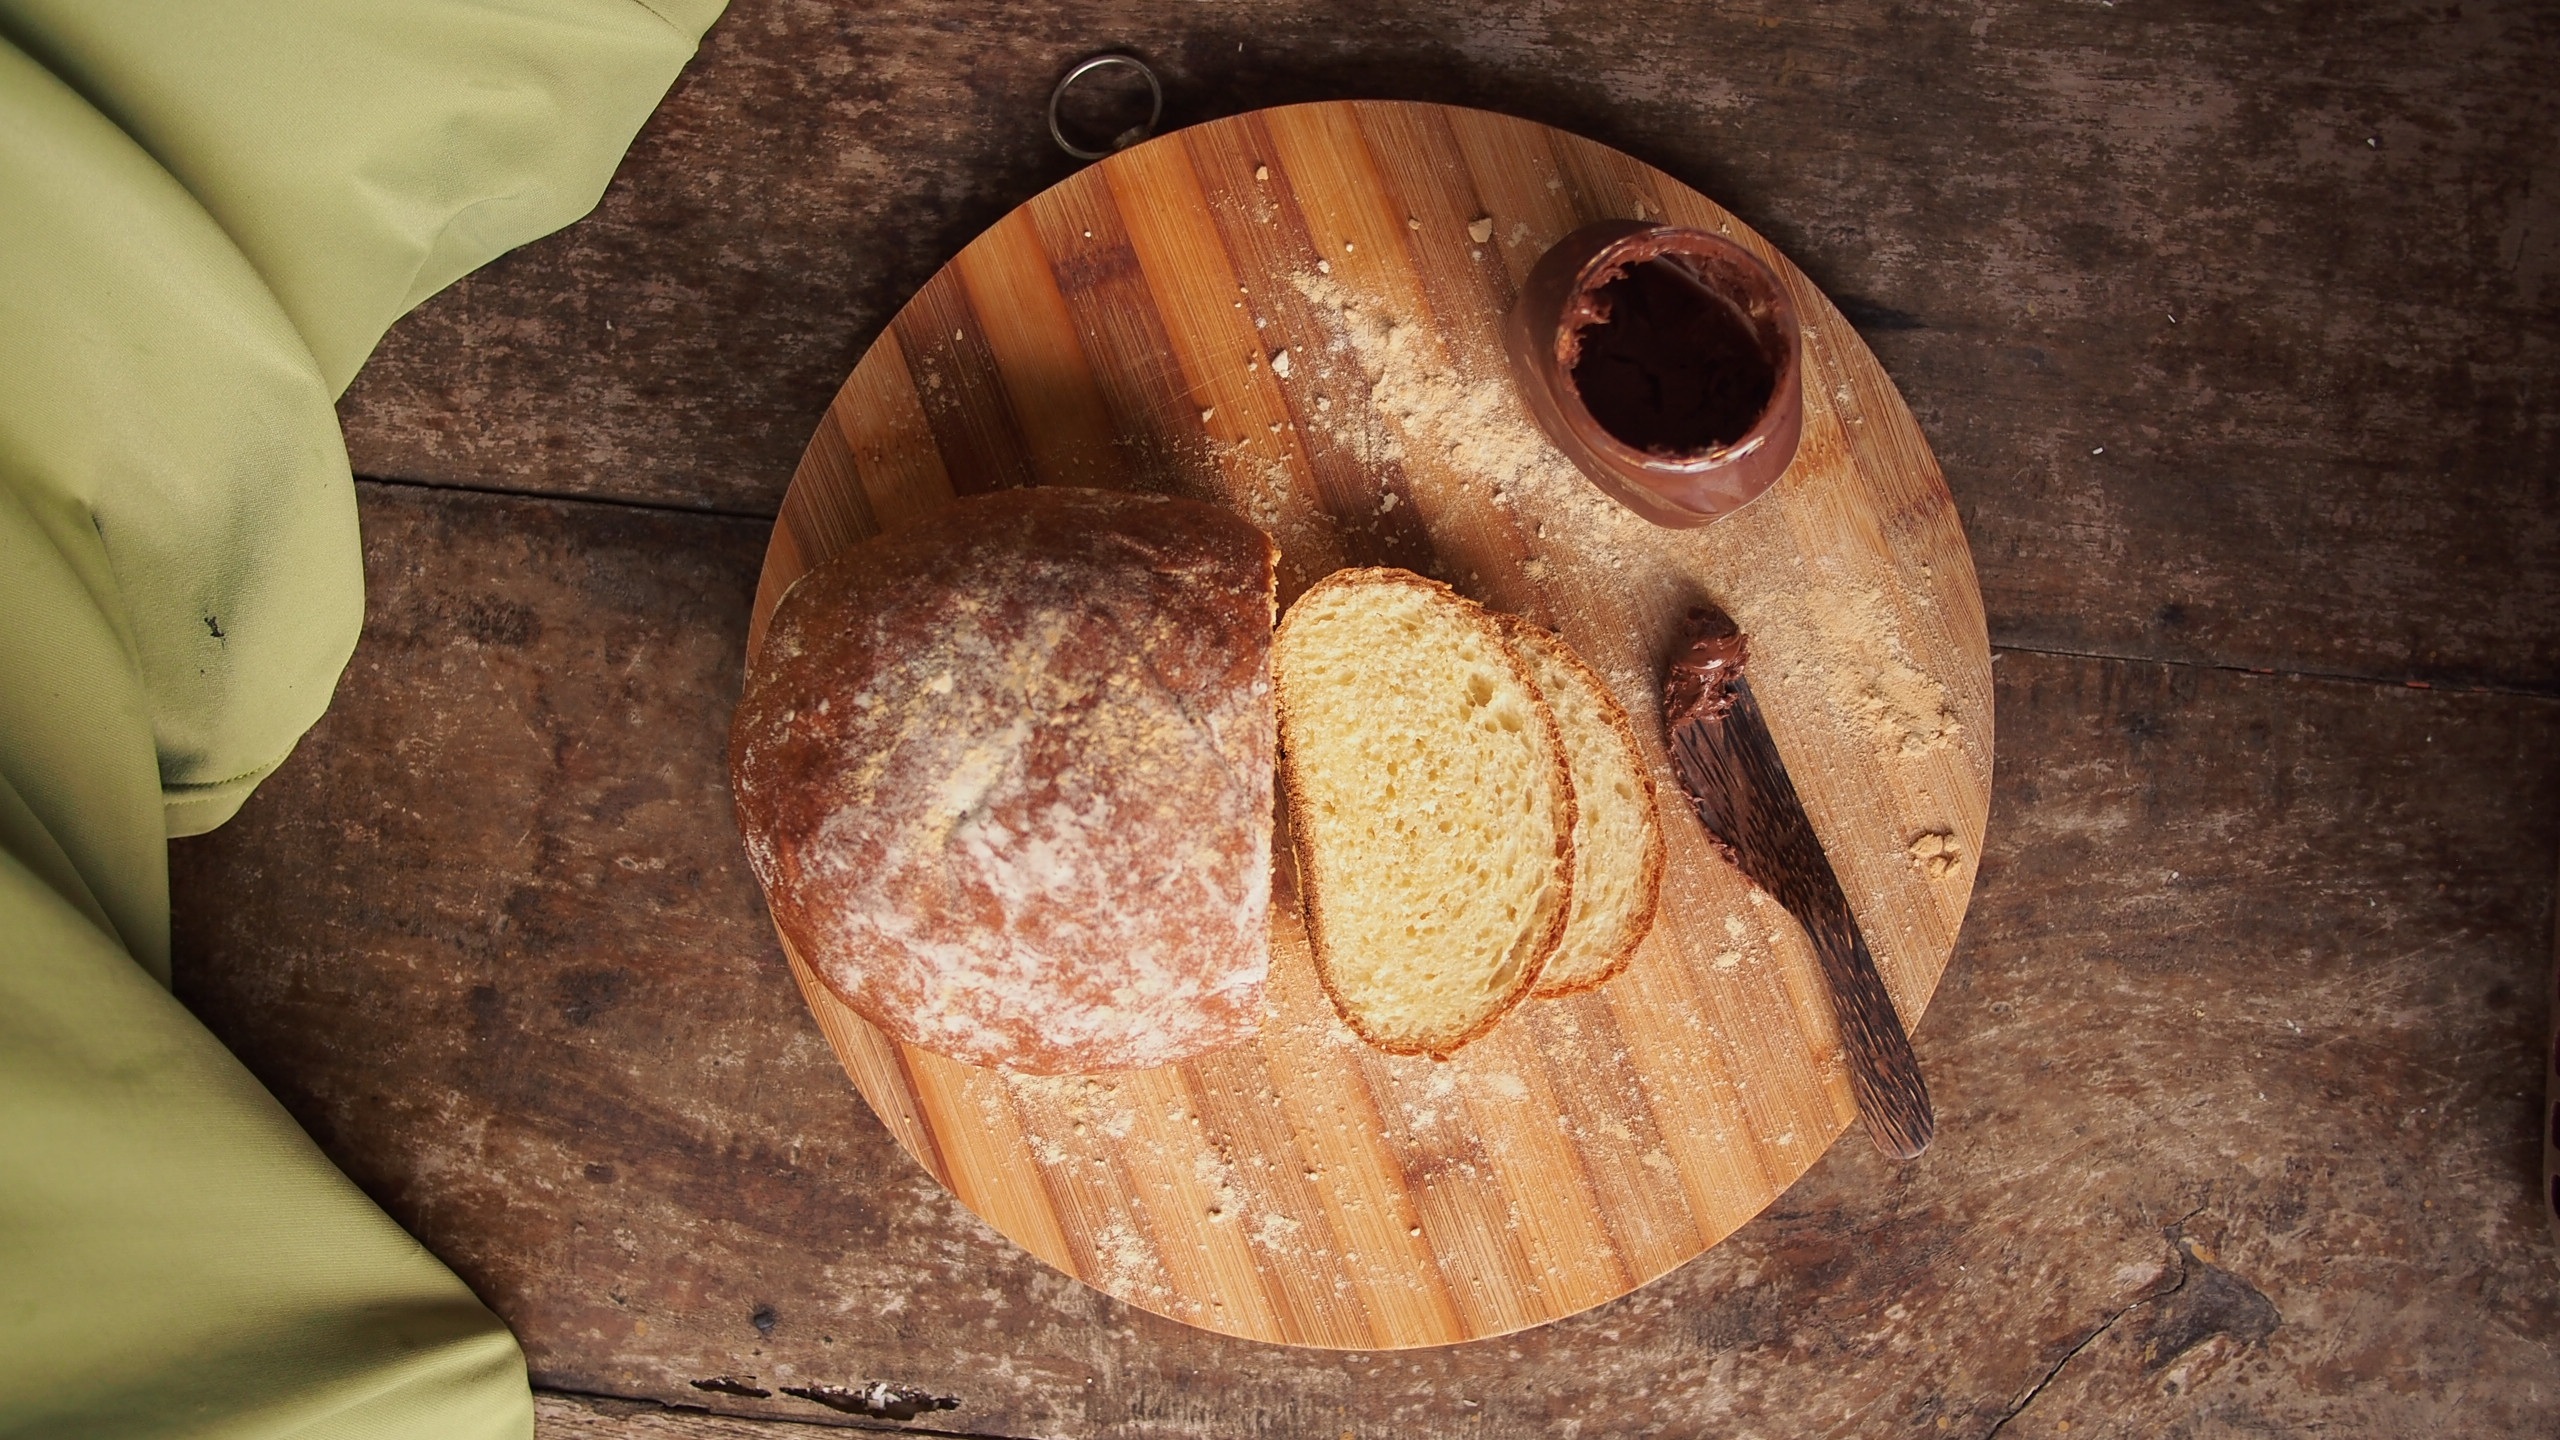
wood, food, bread, slice, dough, carving, spread, flour, man made object